Aigüestortes i Estany de Sant Maurici National Park

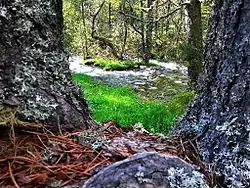
Aigüestortes vegetation

The park has a great variety of alpine vegetation owing to the large range of altitudes. In the lower parts of the valleys, around 1500 m high, typical European deciduous forests with pubescens oak "Quercus humilis", European ash "Fraxinus excelsior", beech "Fagus sylvatica" or common hazel "Corylus avellana" can be found. However, former meadow and pastureland which have been historically exploited by humans are now typically occupied with grasslands and shrubs, dominated by common box "Buxus sempervirens" or secondary forests with Scots pine "Pinus sylvestris".